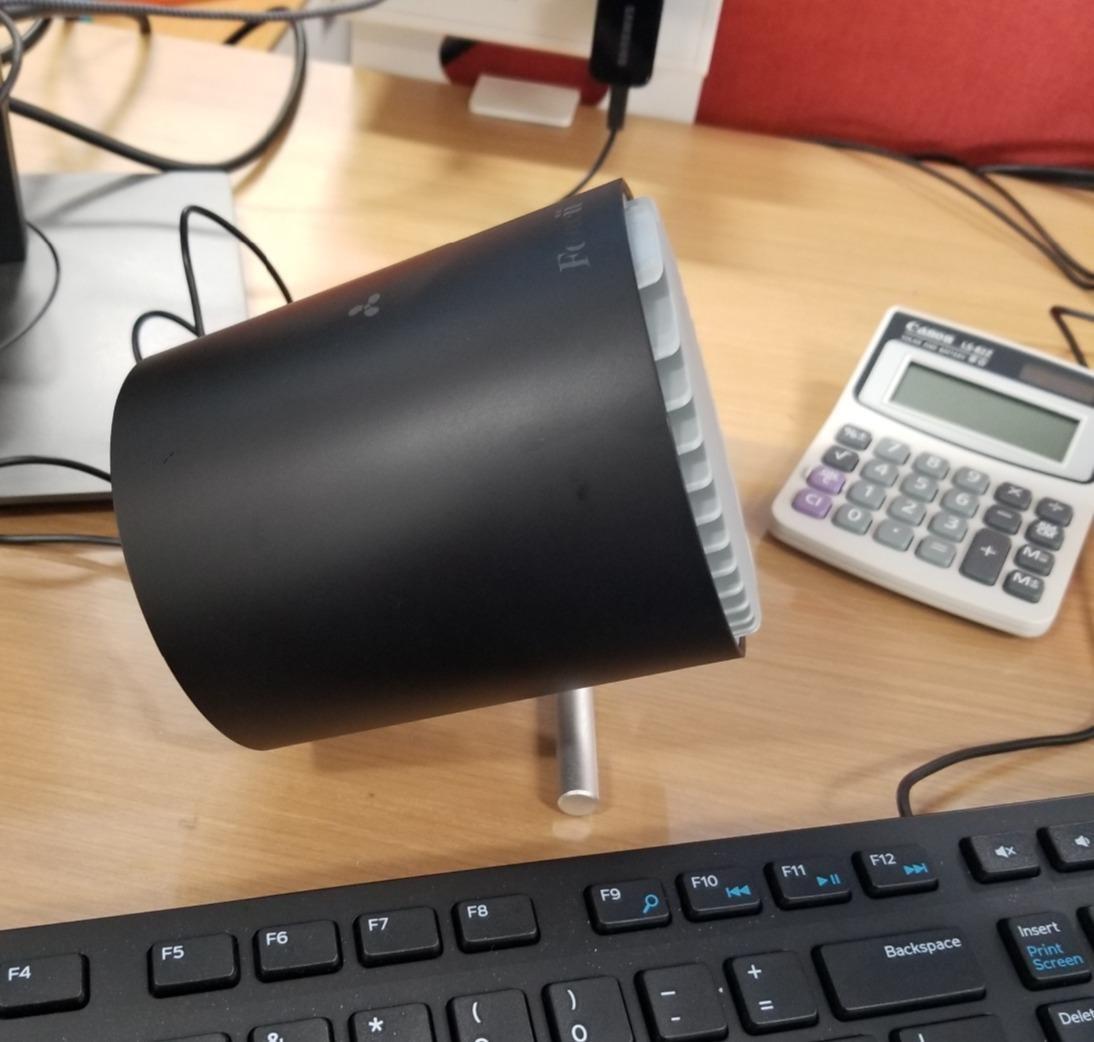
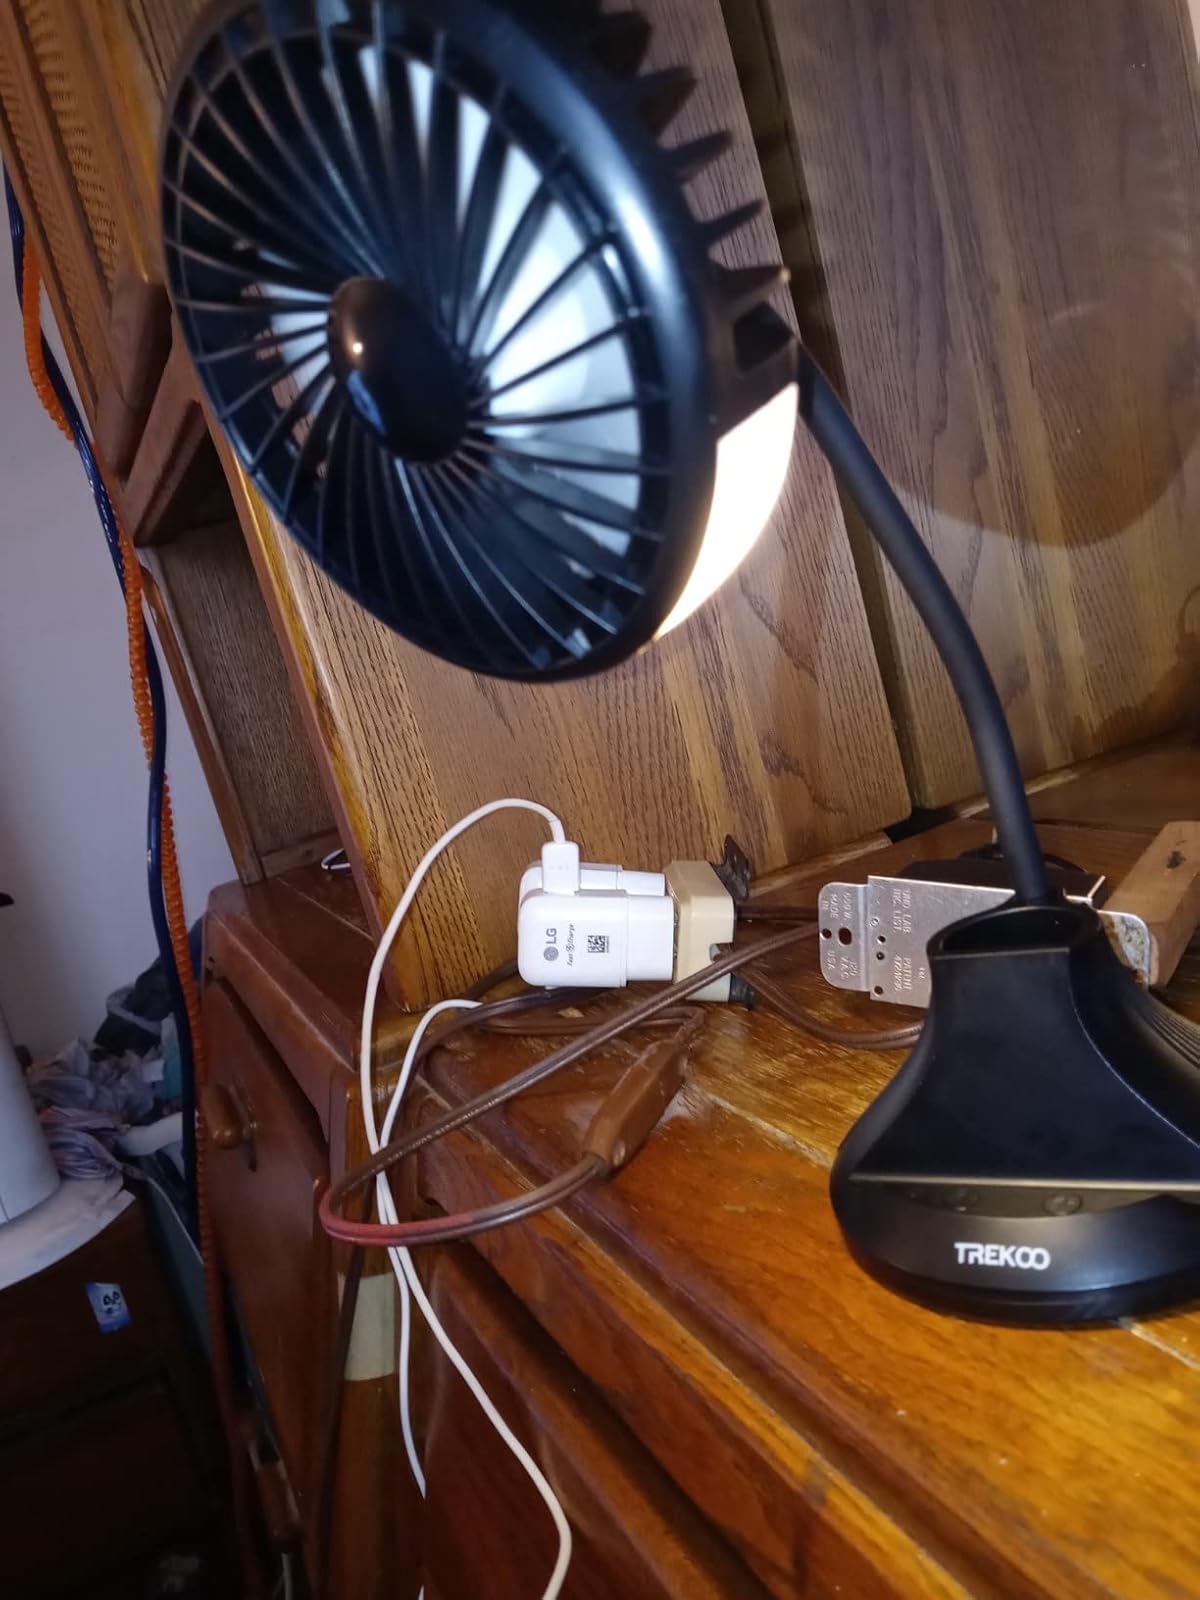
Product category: fan
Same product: no